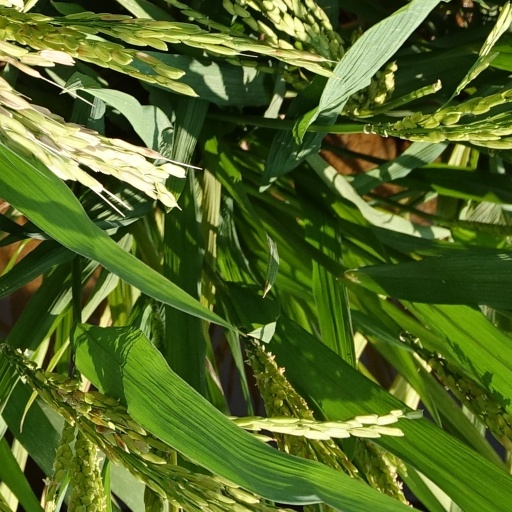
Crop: rice